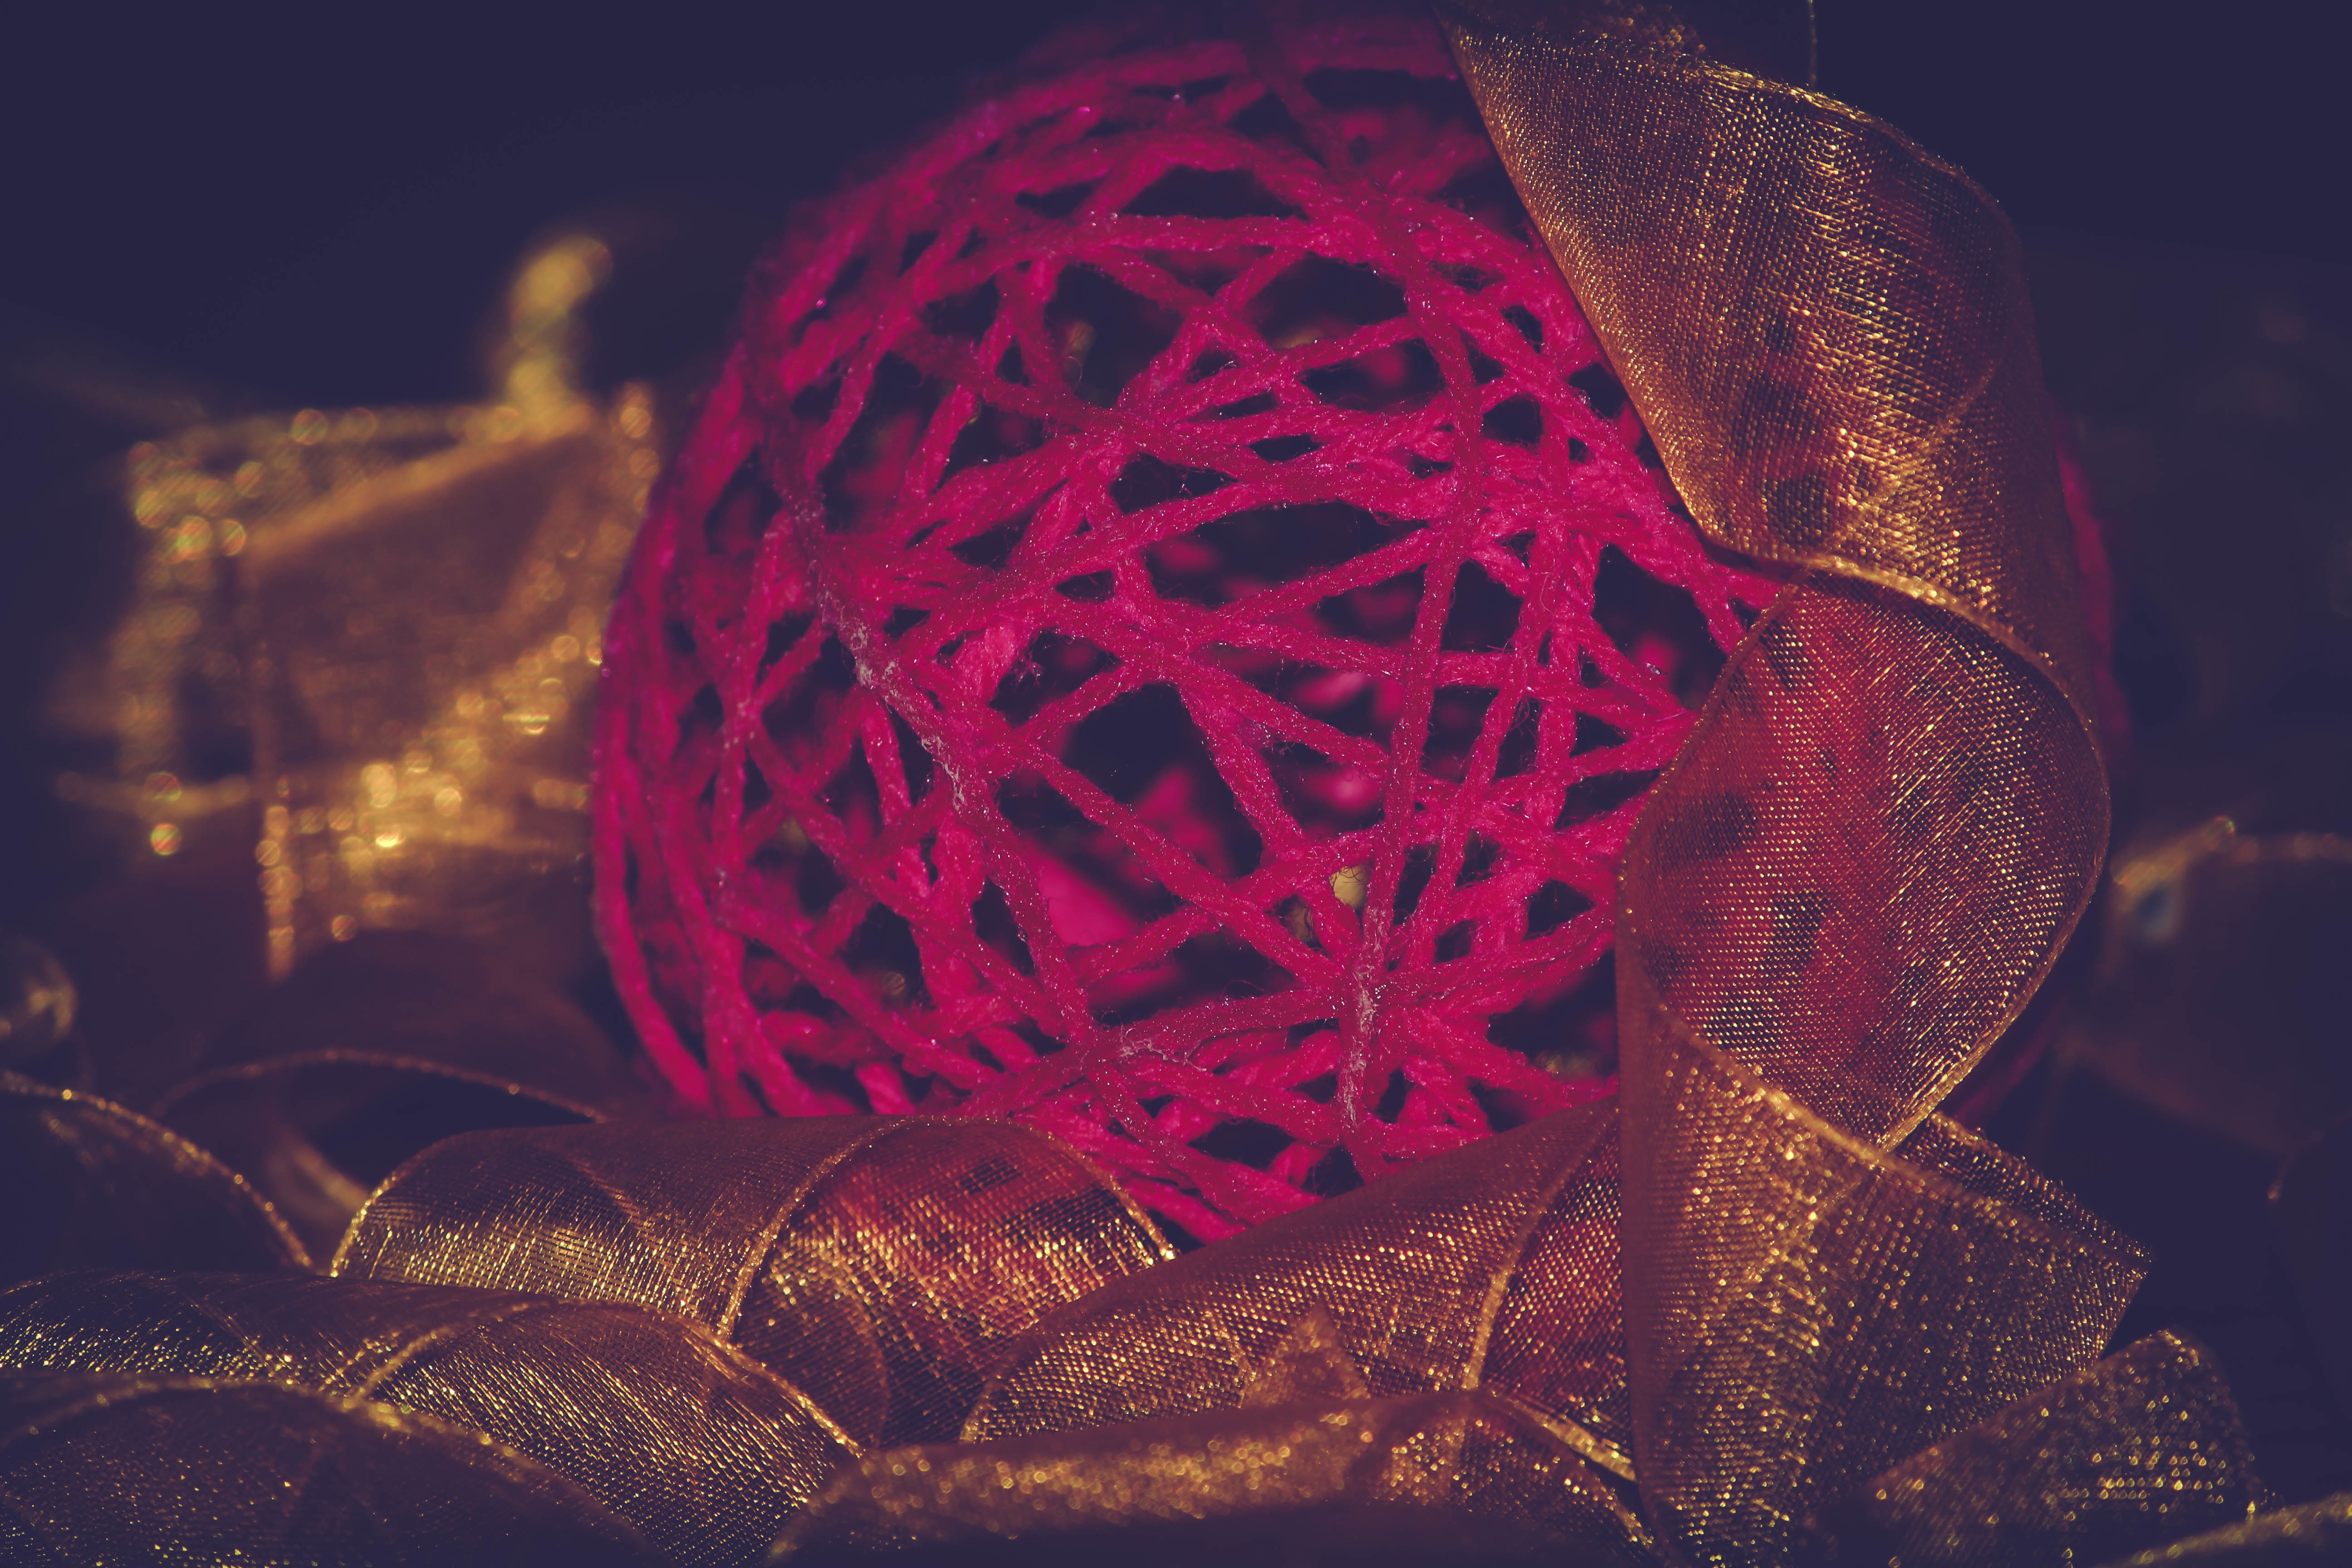
light, night, reflection, red, darkness, circle, sphere, shape, macro photography, computer wallpaper, fractal art